Fusion-io

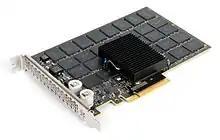
SanDisk Fusion ioMemory PX600-5200: 5.2TB FH/HL PCI-E SSD.

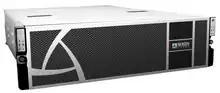
NexGen n5 in 2012, renamed ioControl hybrid storage

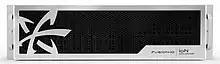
ION Accelerator

Fusion-io, Inc. was a computer hardware and software systems company (acquired by SanDisk Corporation in 2014) based in Cottonwood Heights, Utah, that designed and manufactured products using flash memory technology. The Fusion was marketed for applications such as databases, virtualization, cloud computing, big data. Their product was considered around 2011 to be one of the fastest storage devices on the market.